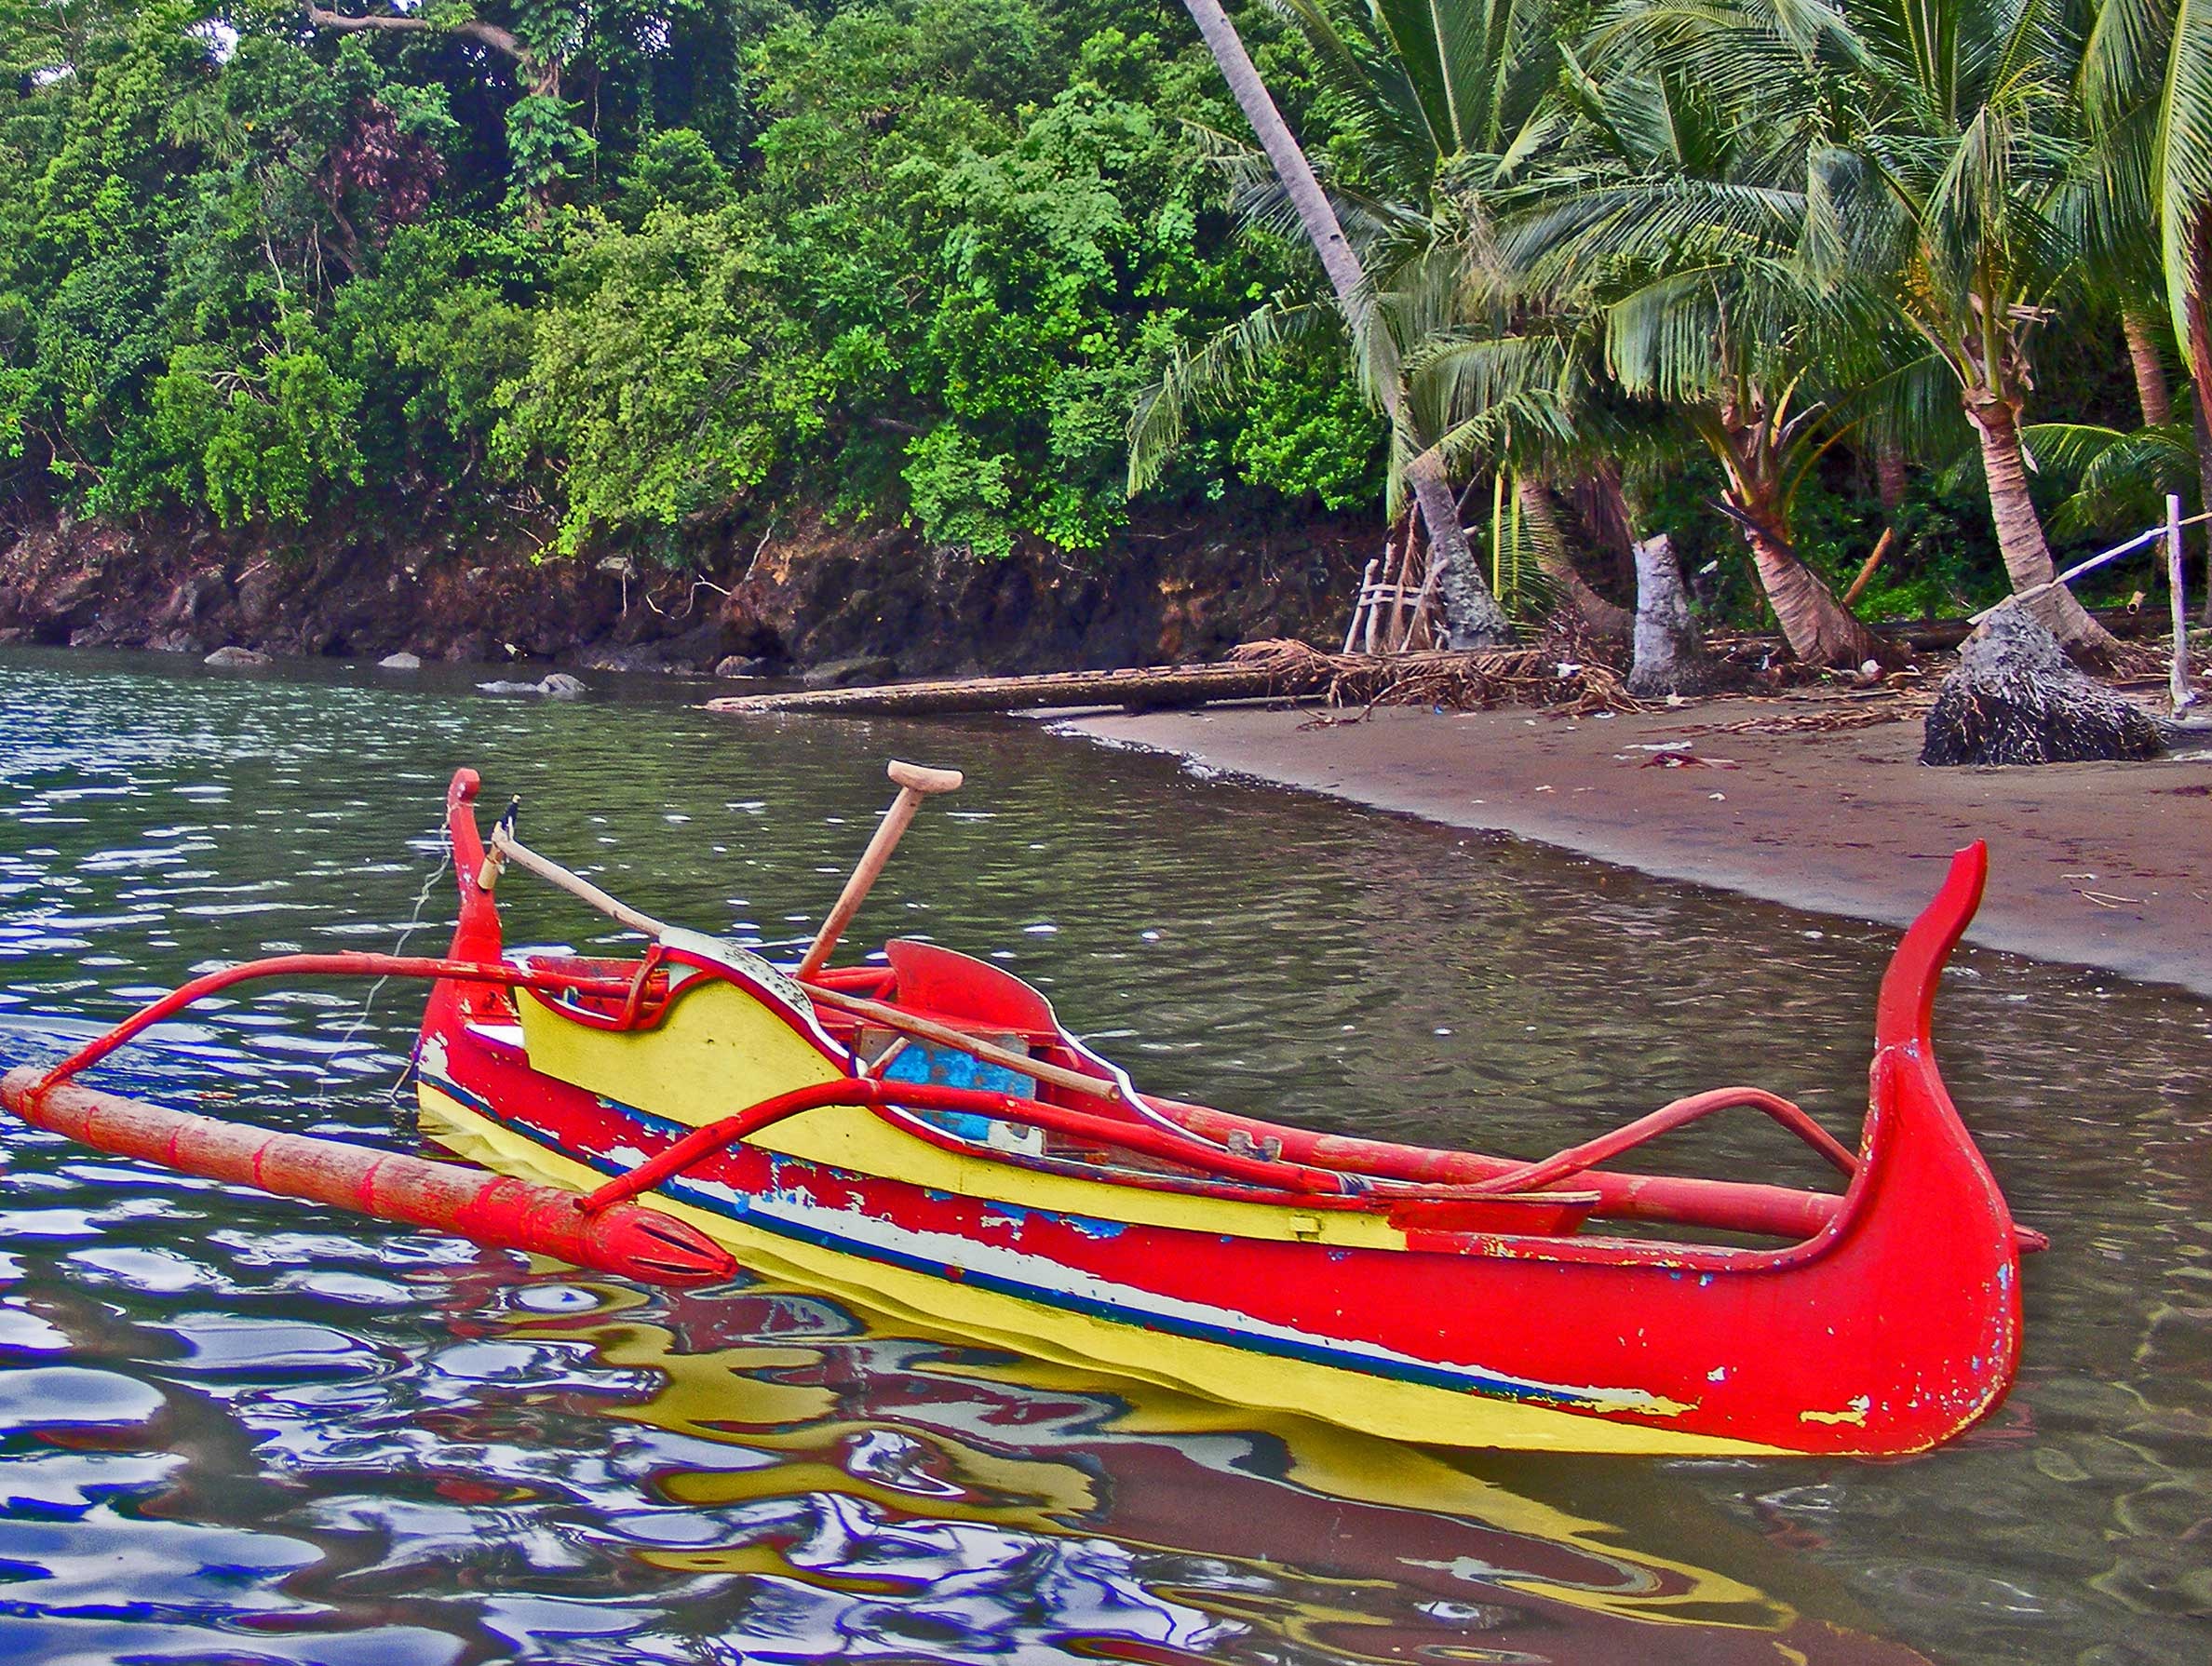
water, boat, canoe, paddle, vehicle, kayak, boating, watercraft, canoeing, watercraft rowing, banka